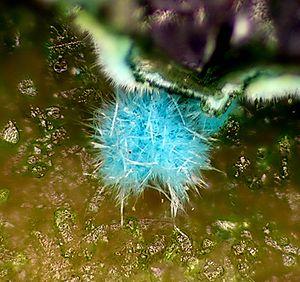
La quetzalcoatlite est une espèce minérale de couleur bleu turquoise, oxyde complexe de tellure, cuivre et zinc. Sa cristallographie et sa composition exacte sont mal déterminées. Sa dureté de Mohs est de 3. Elle a été décrite en 1973, et son nom provient du dieu de la mer Quetzalcoatl, en raison de sa couleur bleue.